Duarte Province

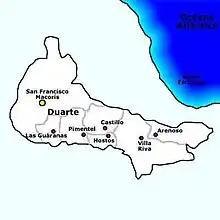
Municipalities of Duarte Province

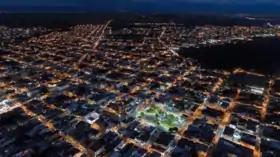
Center of San Francisco de Macoris

The province as of June 20, 2006 is divided into the following municipalities ("municipios") and municipal districts ("distrito municipal" - D.M.) within them: